36 chandelles

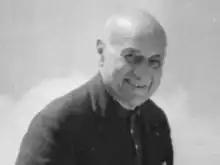
Creator Jean Nohain

36 chandelles is a French variety show which was broadcast from October 27, 1952 to July 26, 1958.